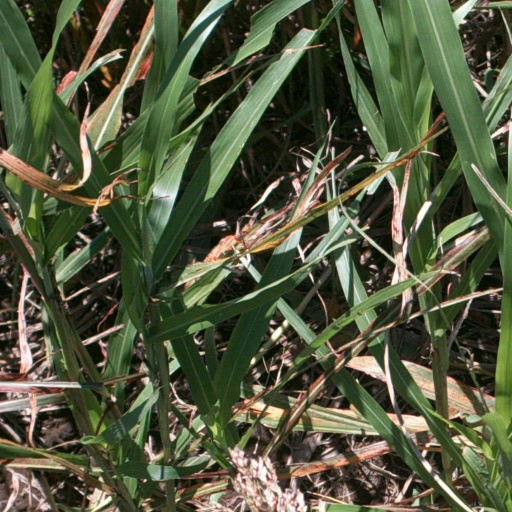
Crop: sorghum